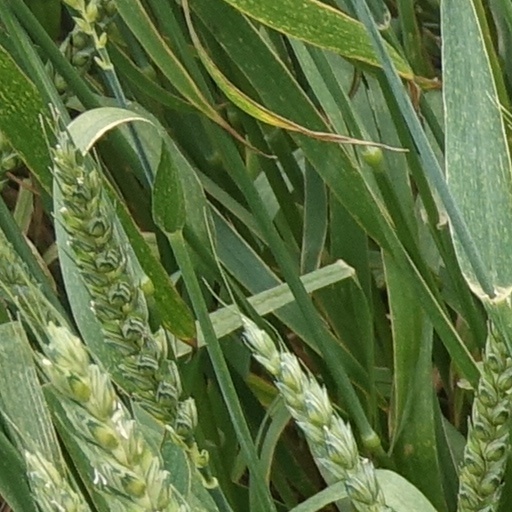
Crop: wheat